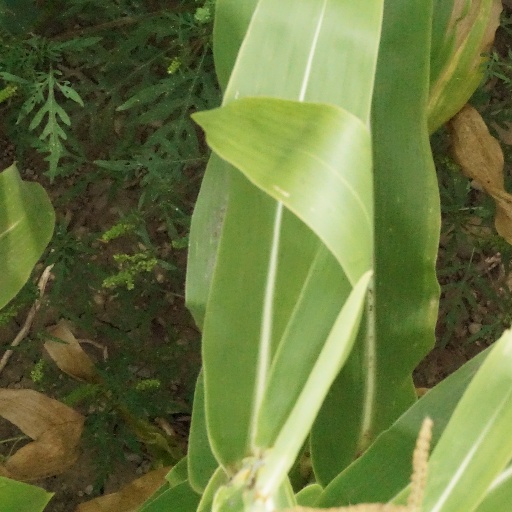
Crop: maize; corn